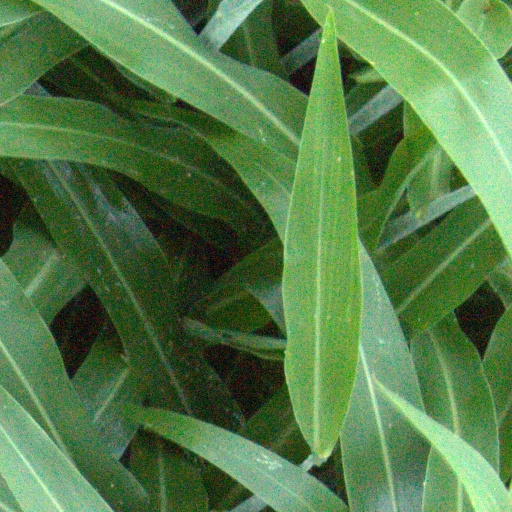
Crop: sorghum